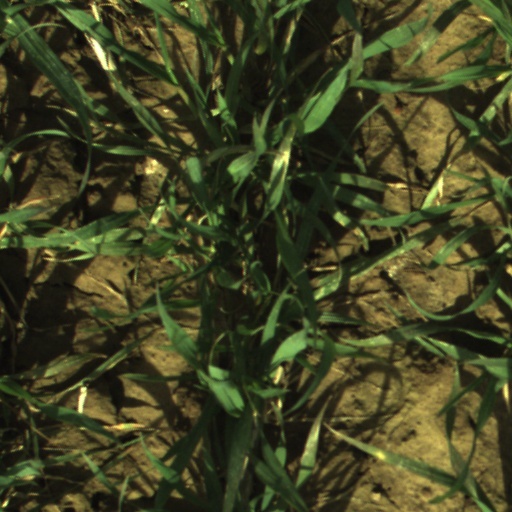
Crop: wheat